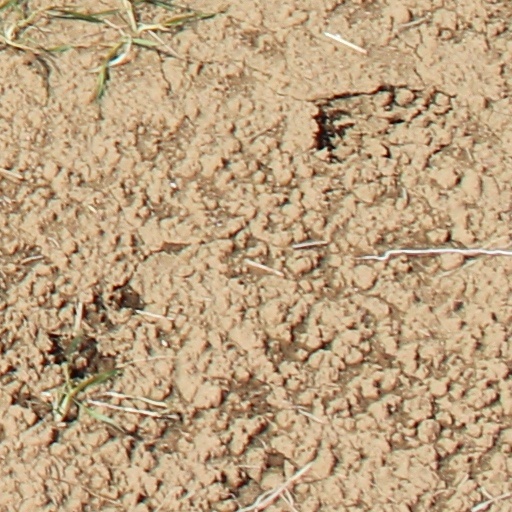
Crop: wheat